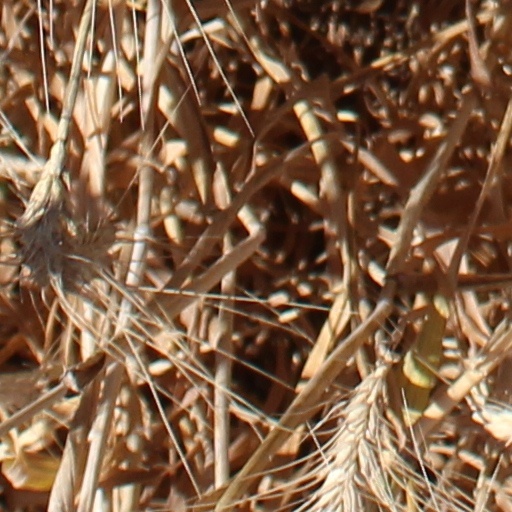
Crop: wheat